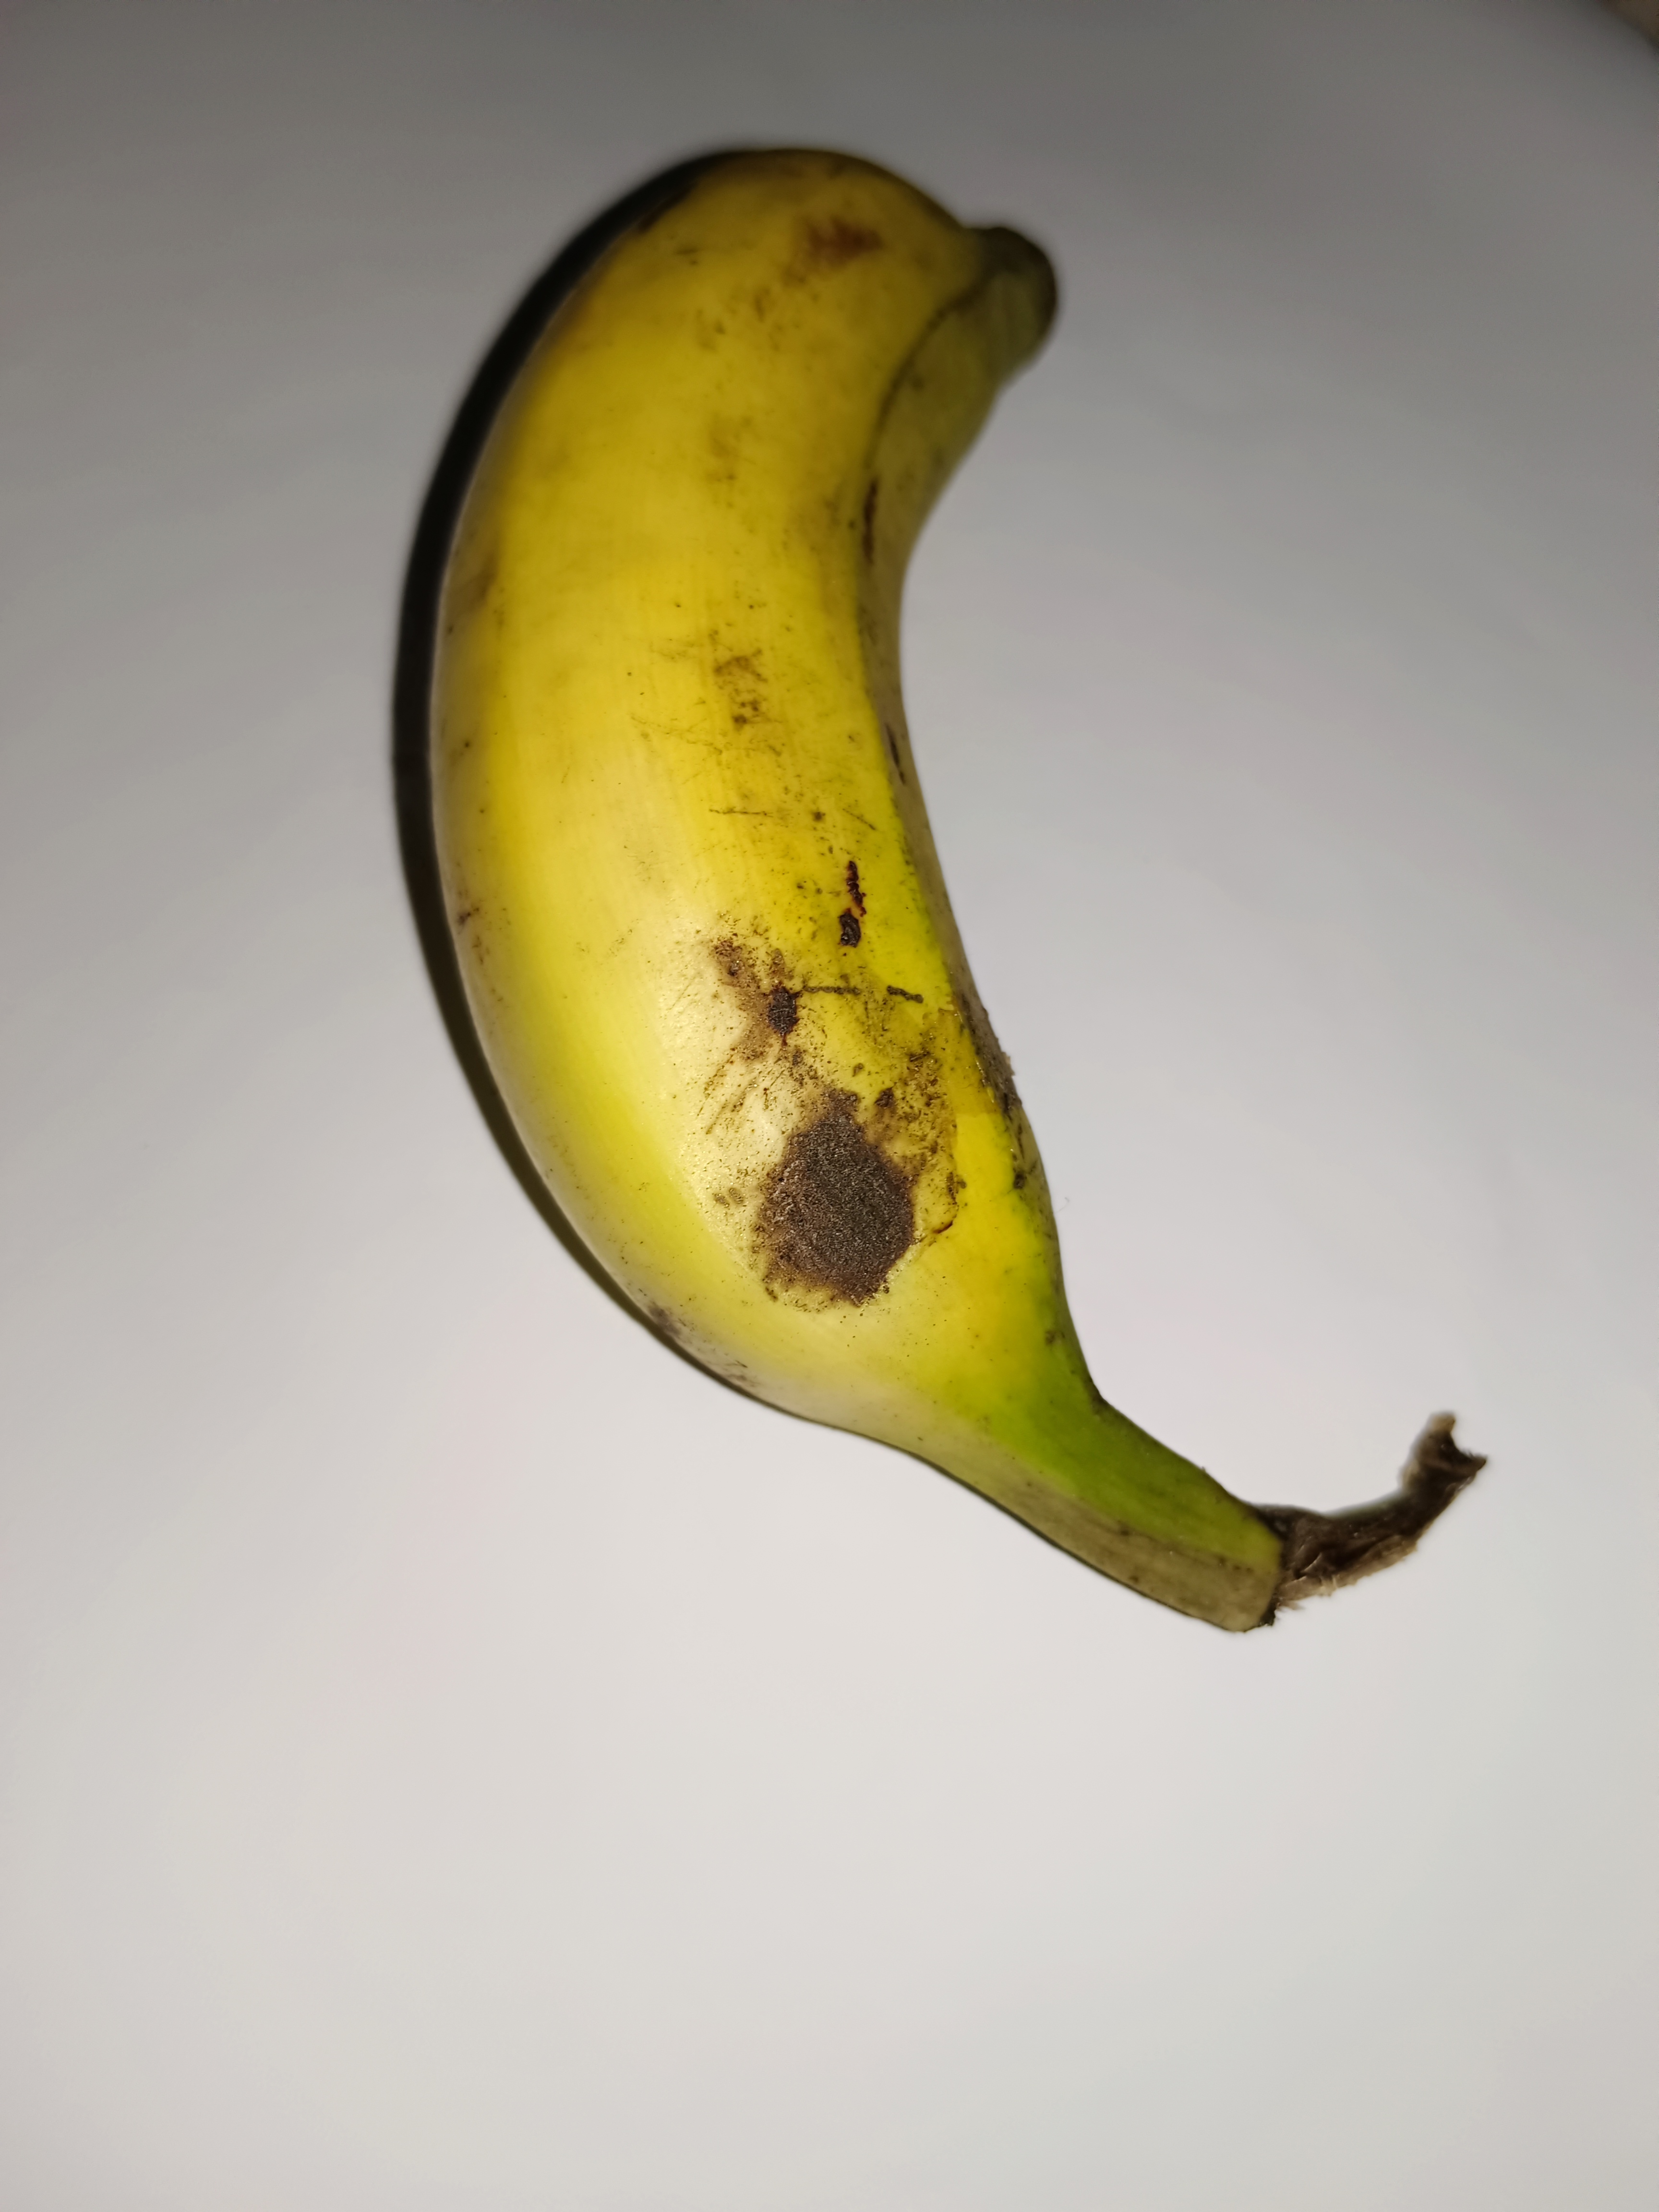
Banana variety: Shobri